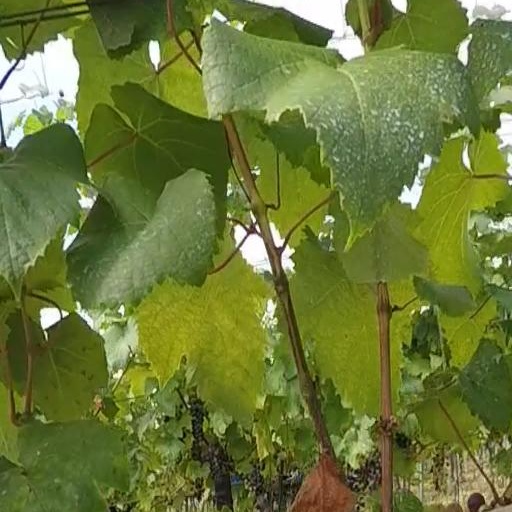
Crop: grape